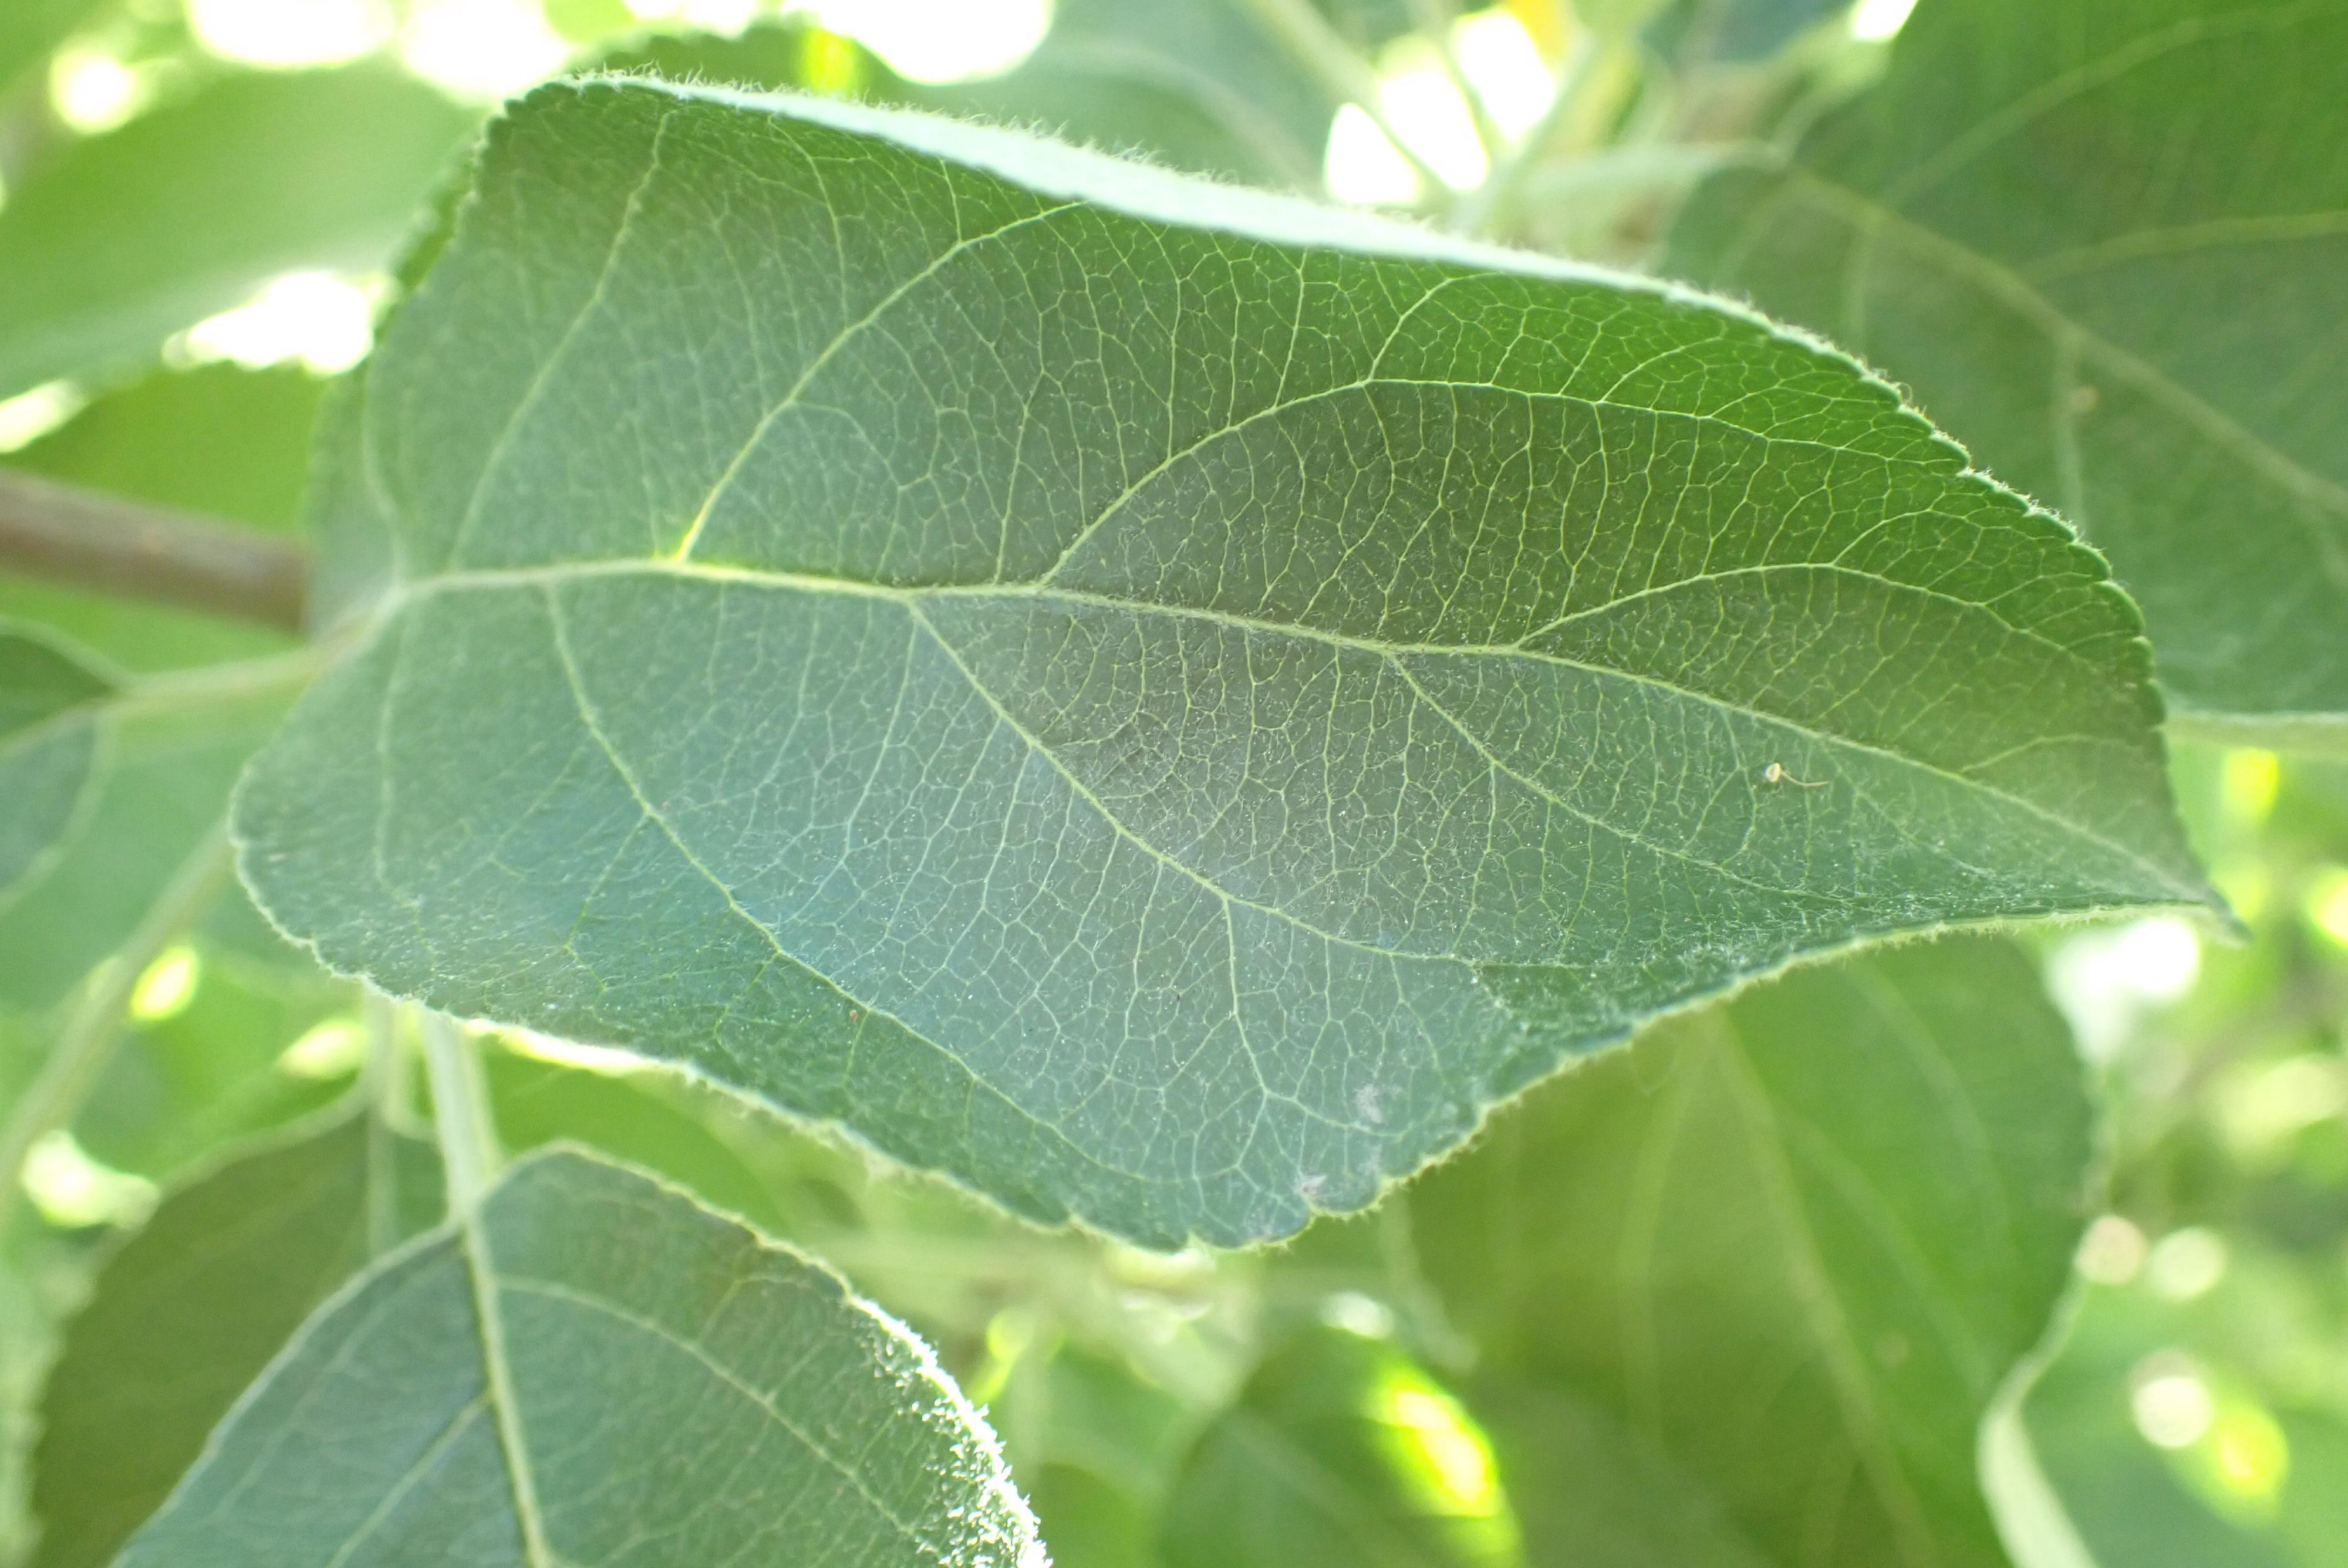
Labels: healthy